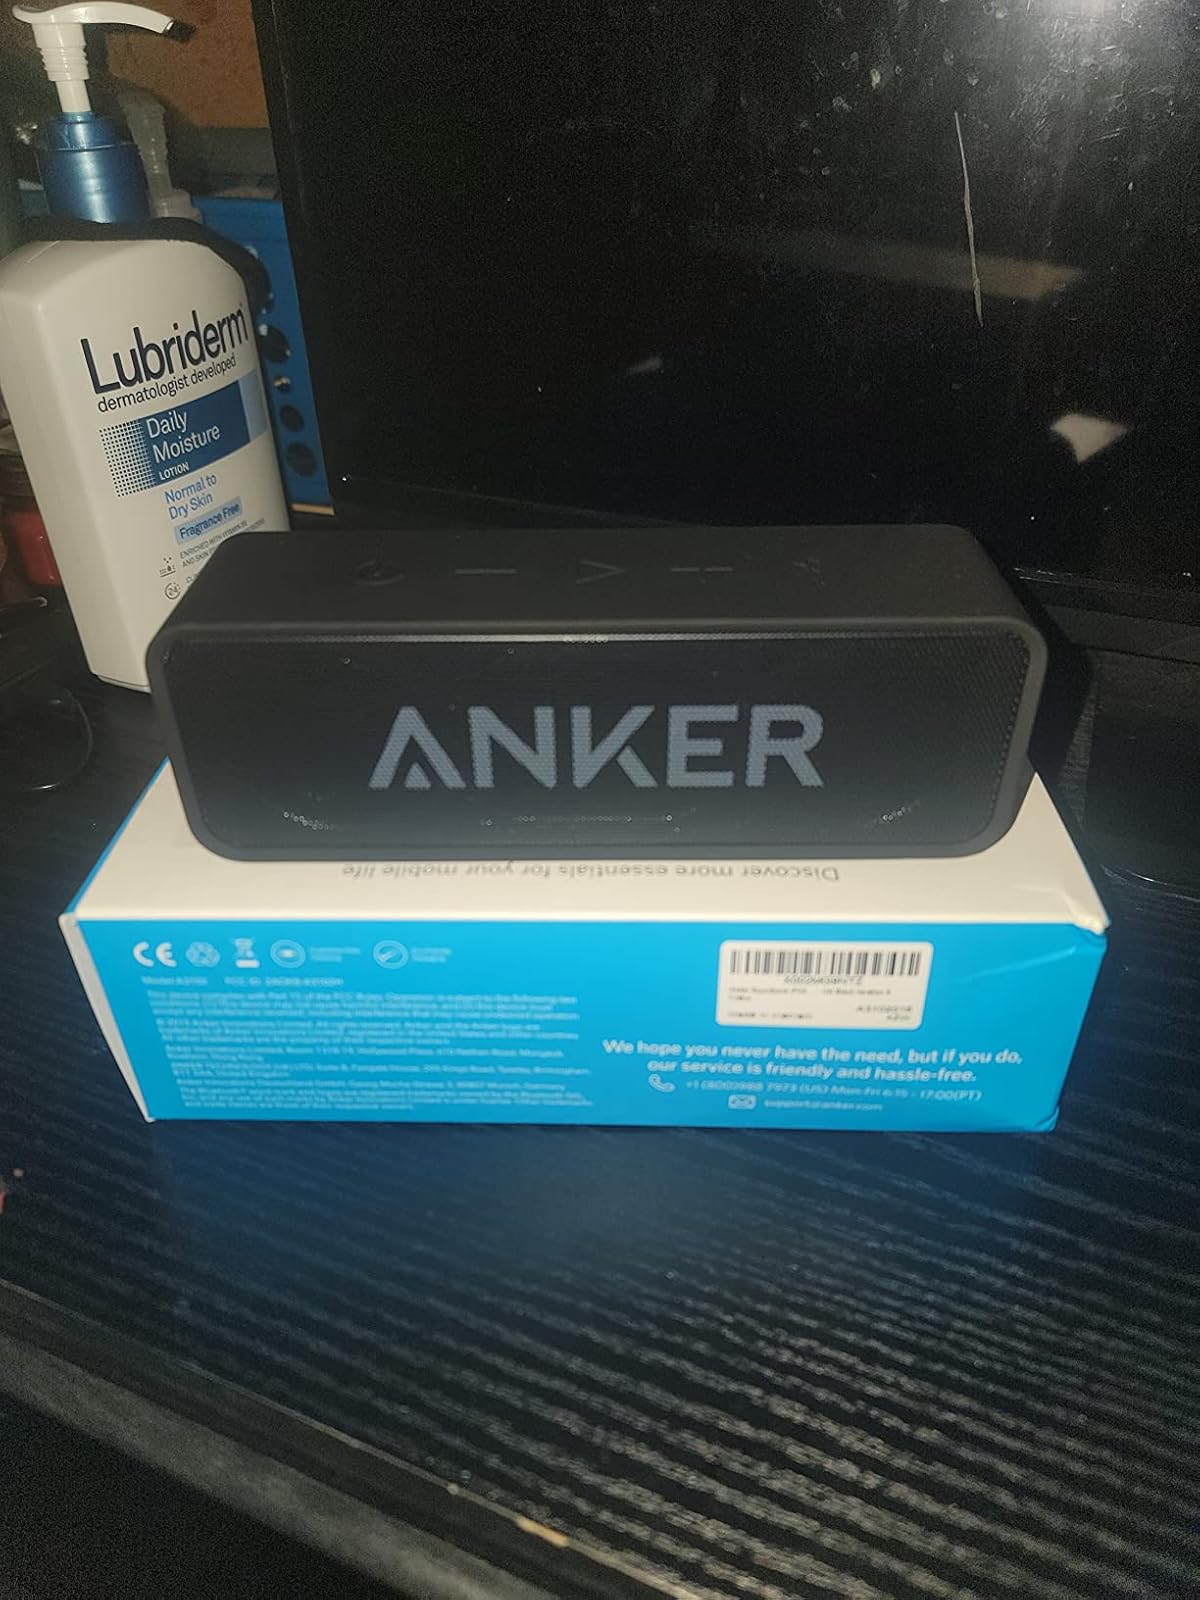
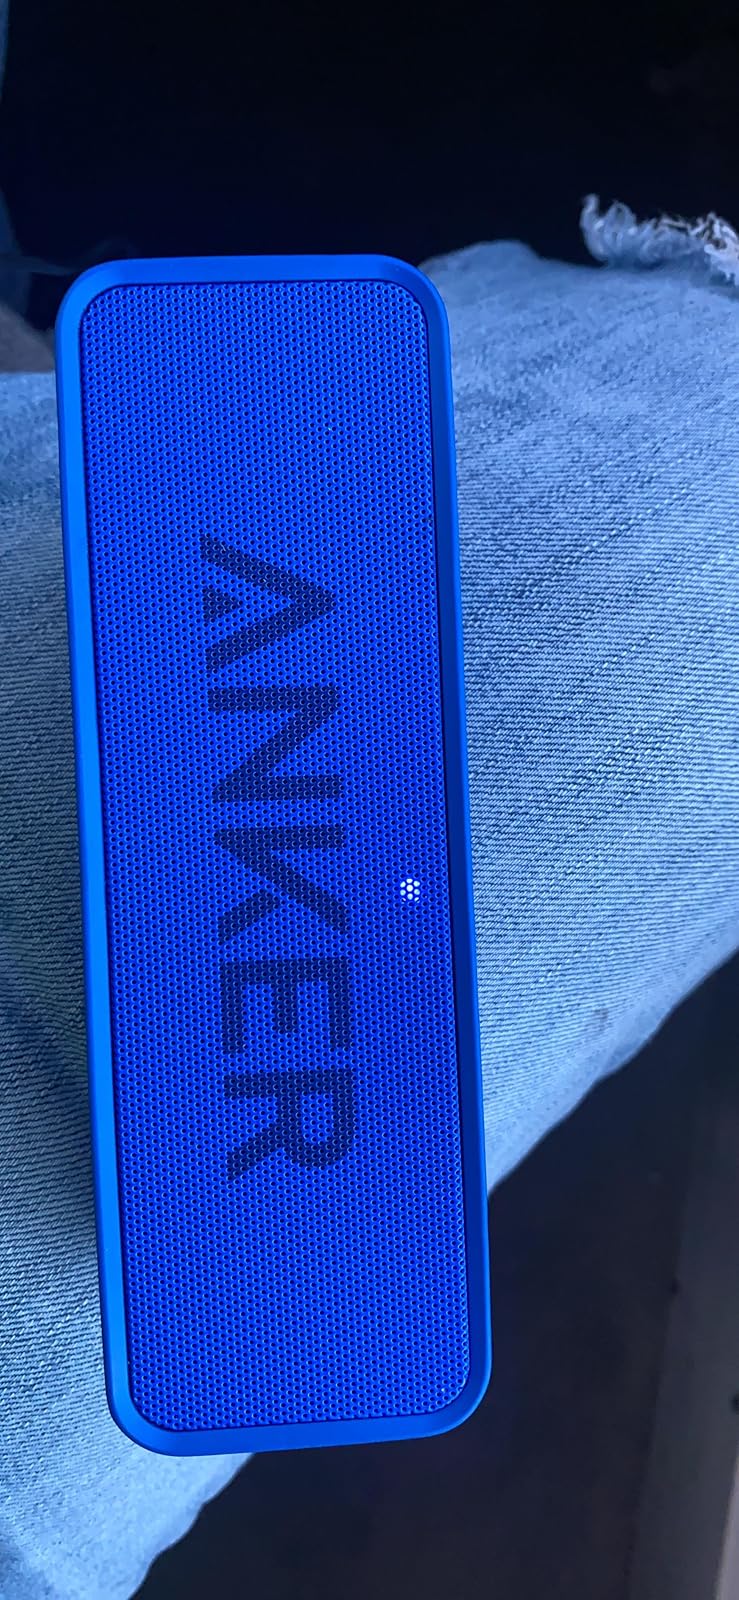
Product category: speaker
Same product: no